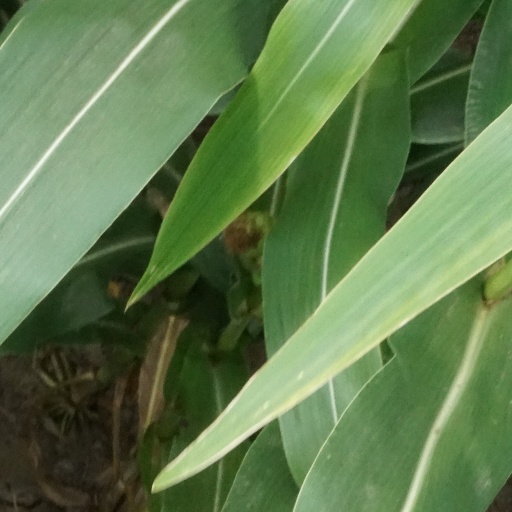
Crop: maize; corn